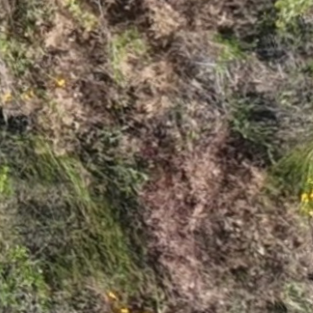
Month: july
Dye color: red
Dye concentration: high